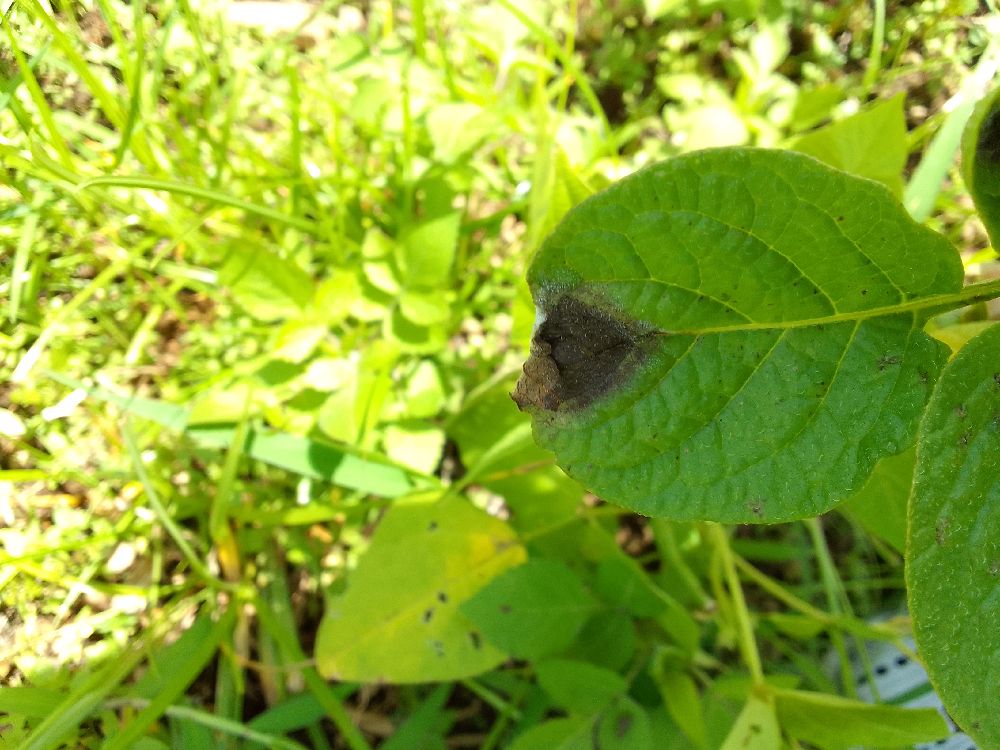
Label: Late blight